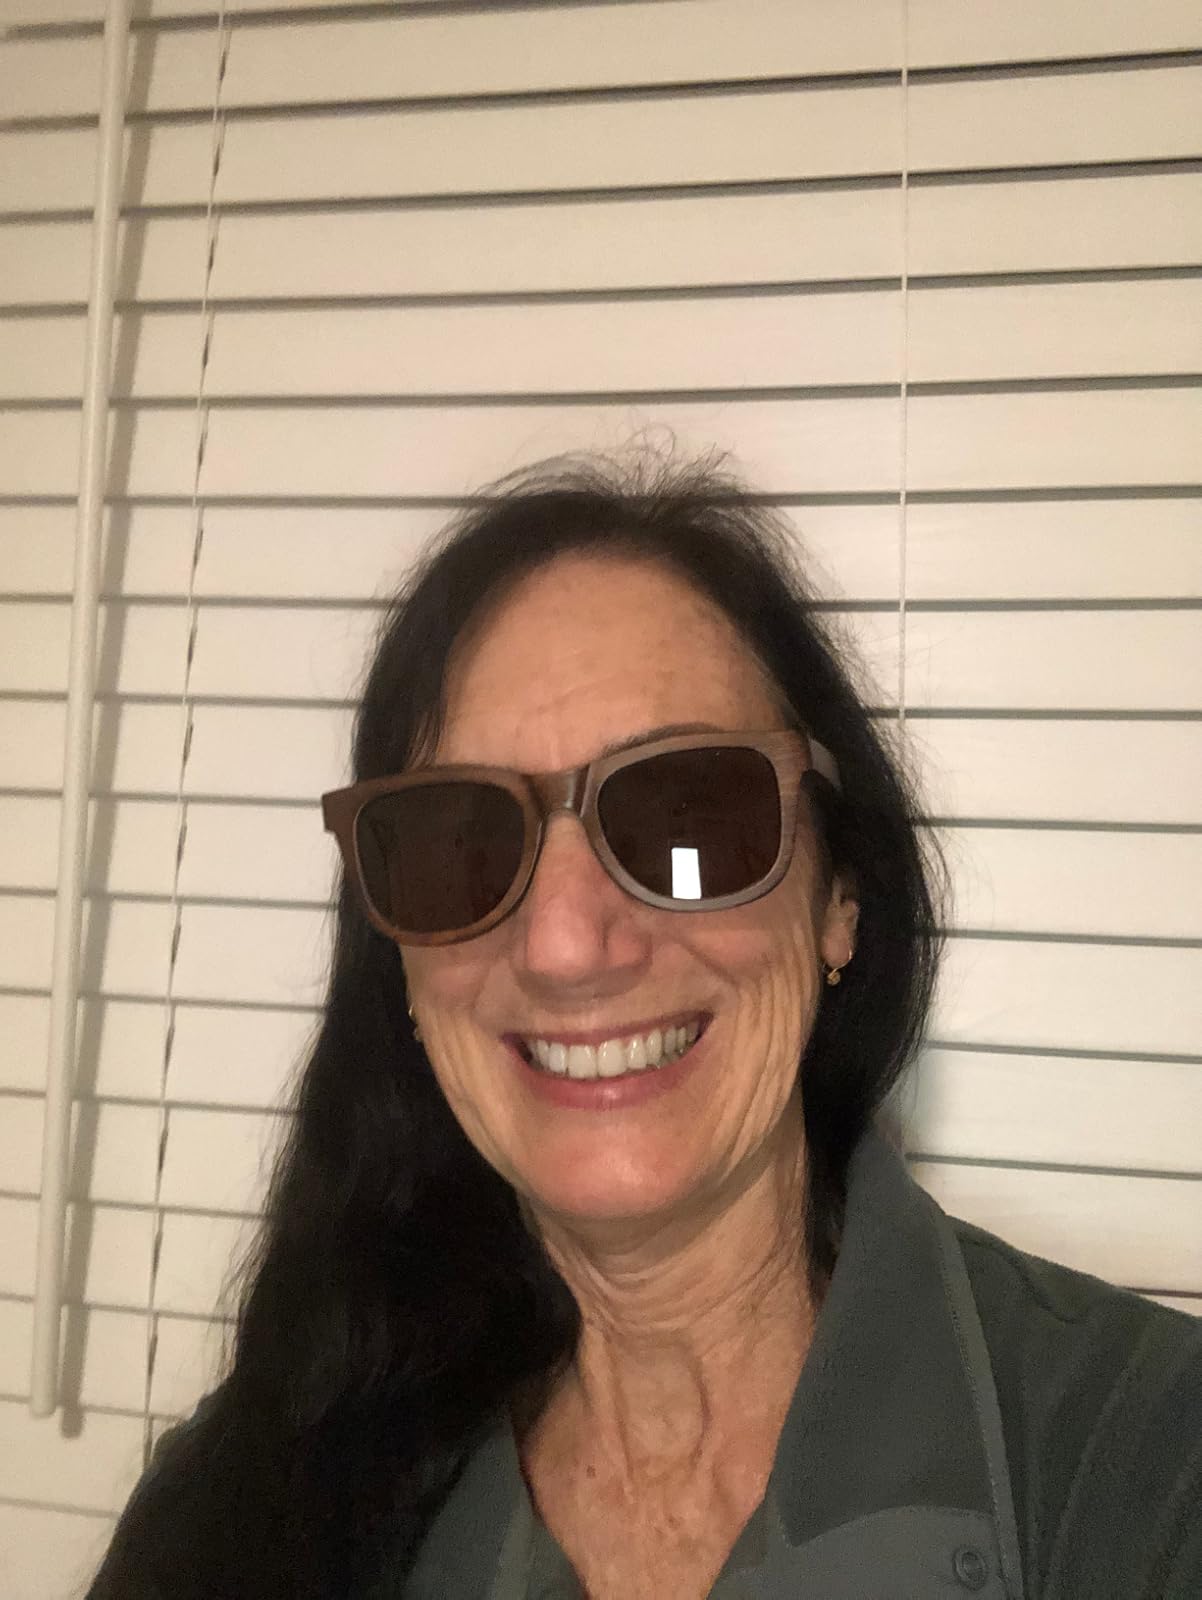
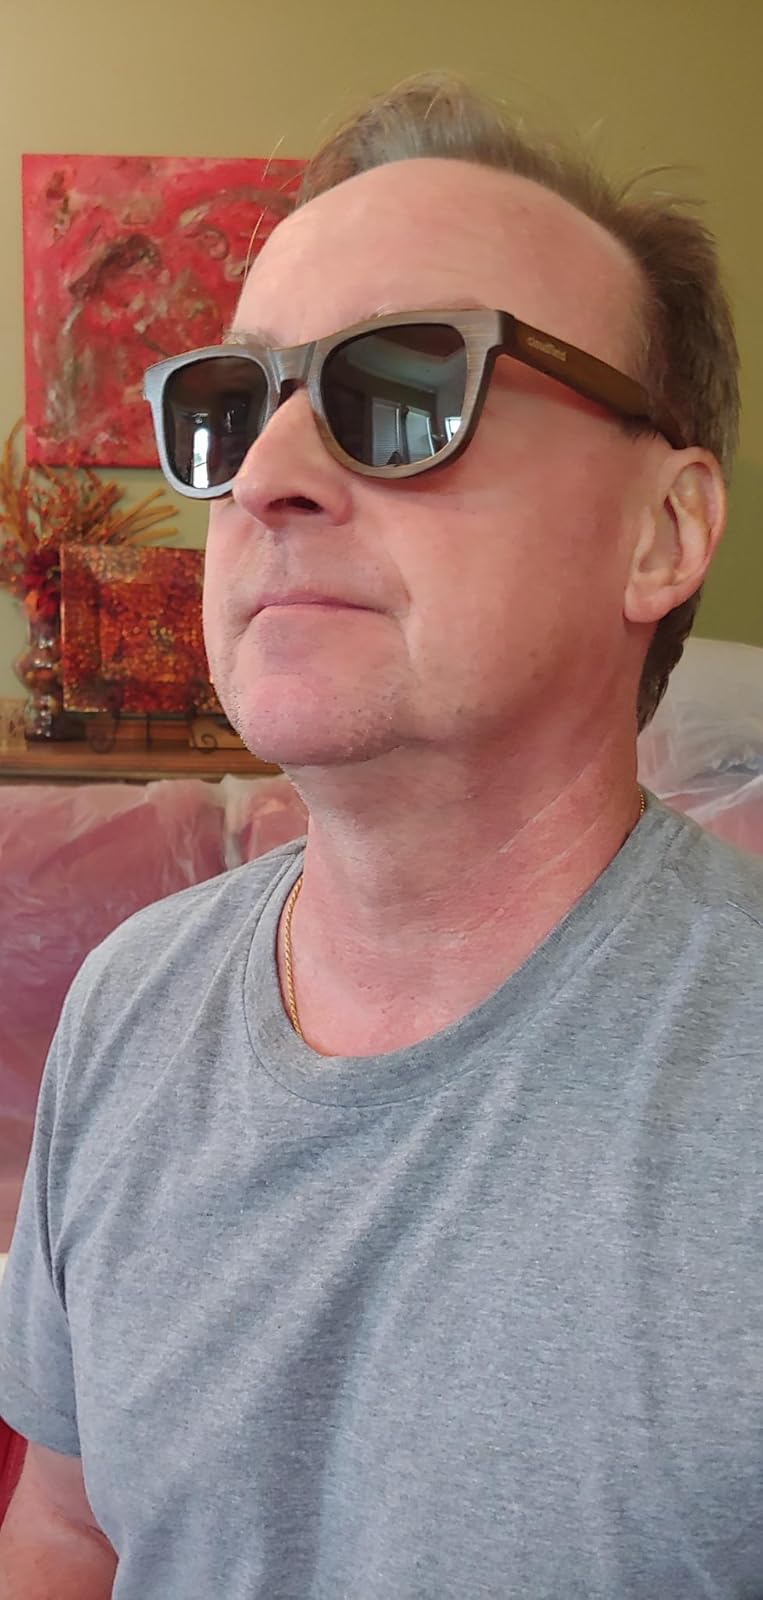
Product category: accessories_sunglasses
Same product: yes